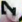
Number: 7